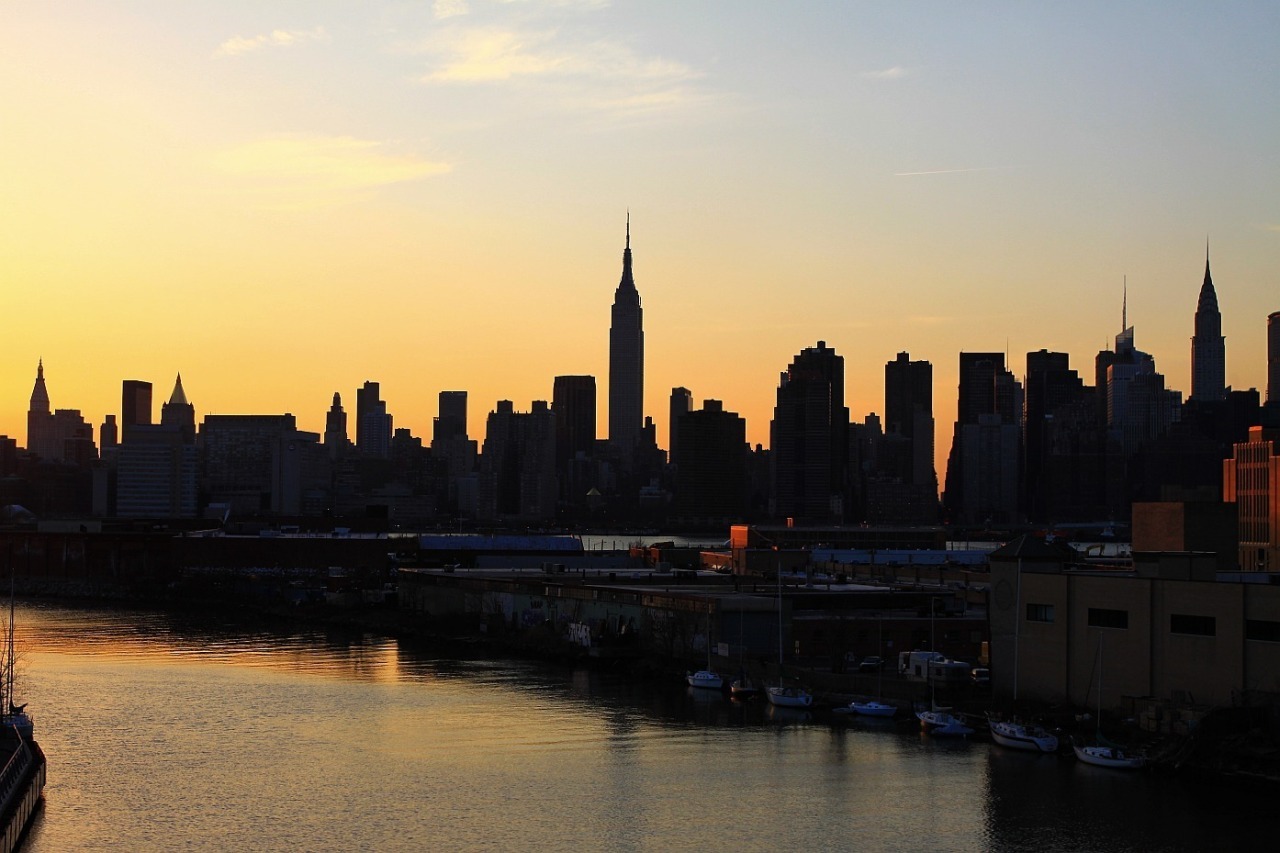
horizon, sunrise, sunset, skyline, morning, view, building, dawn, city, skyscraper, river, cityscape, downtown, dusk, evening, reflection, landmark, waterway, new, york, geographical feature, human settlement